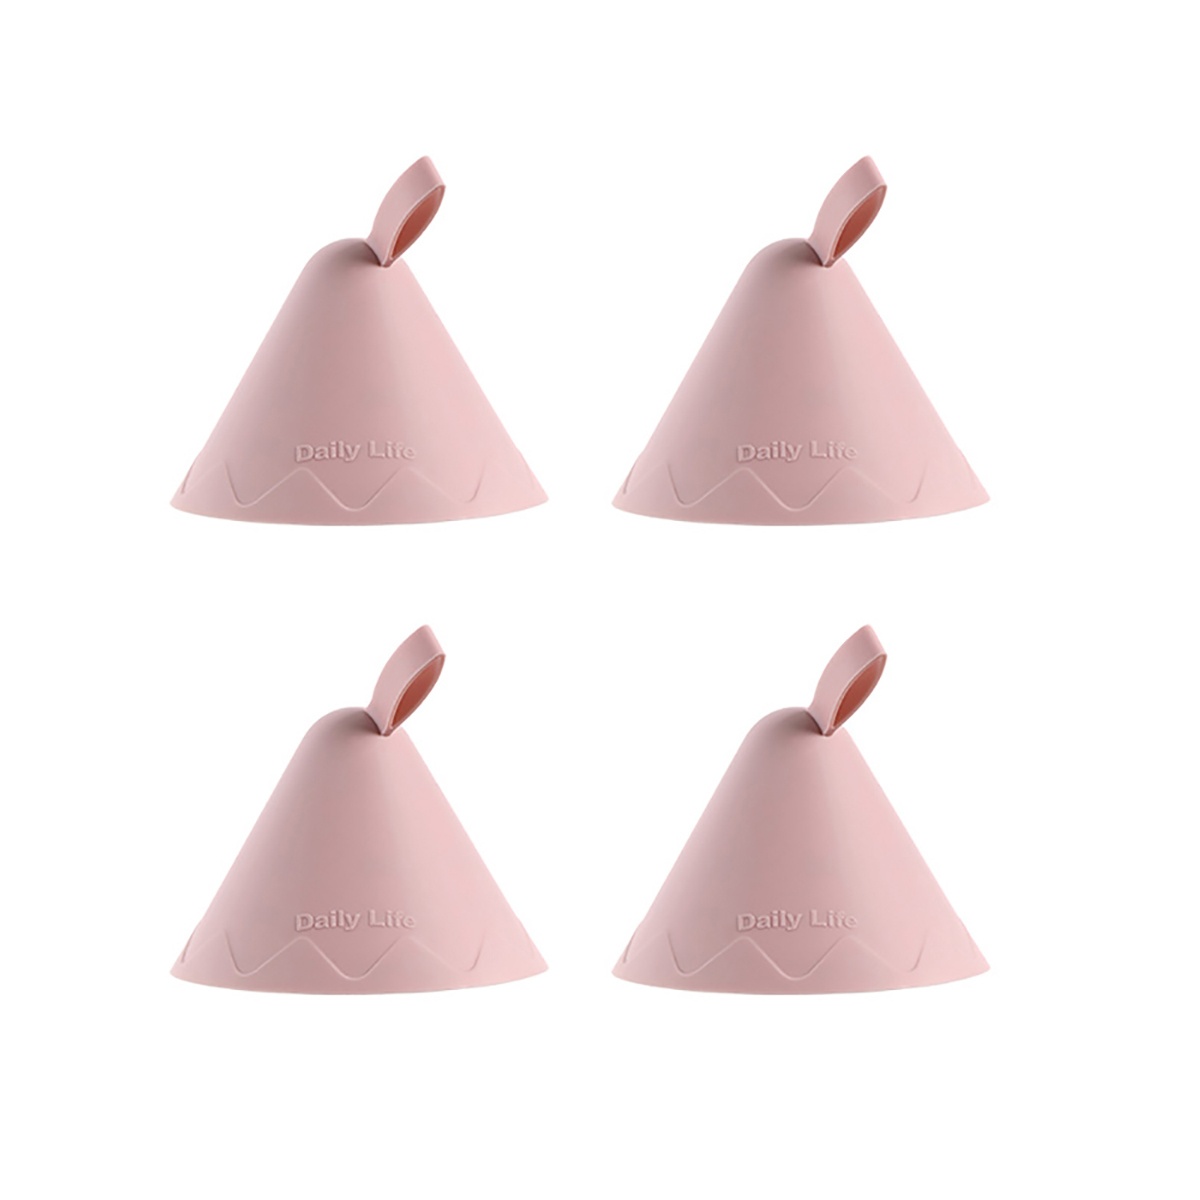
Fasola Nonslip Heat Resistant Pot Lid Handle Holder Light Coffee Pink 2pcs X2Pack
Brand: FaSoLa
Stylish and safe pot lid holders that protect against burns while cooking.
Category: Home & Garden > Kitchen & Dining > Cookware & Bakeware > Cookware Accessories > Pot & Pan Lids